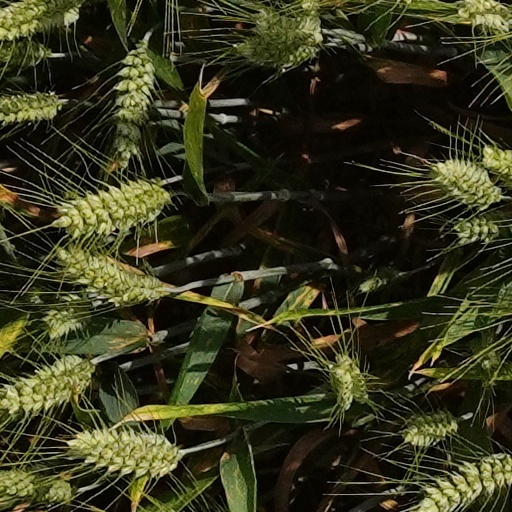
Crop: wheat